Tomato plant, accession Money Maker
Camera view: tilt-top (135 deg); turntable rotation: 330 degrees
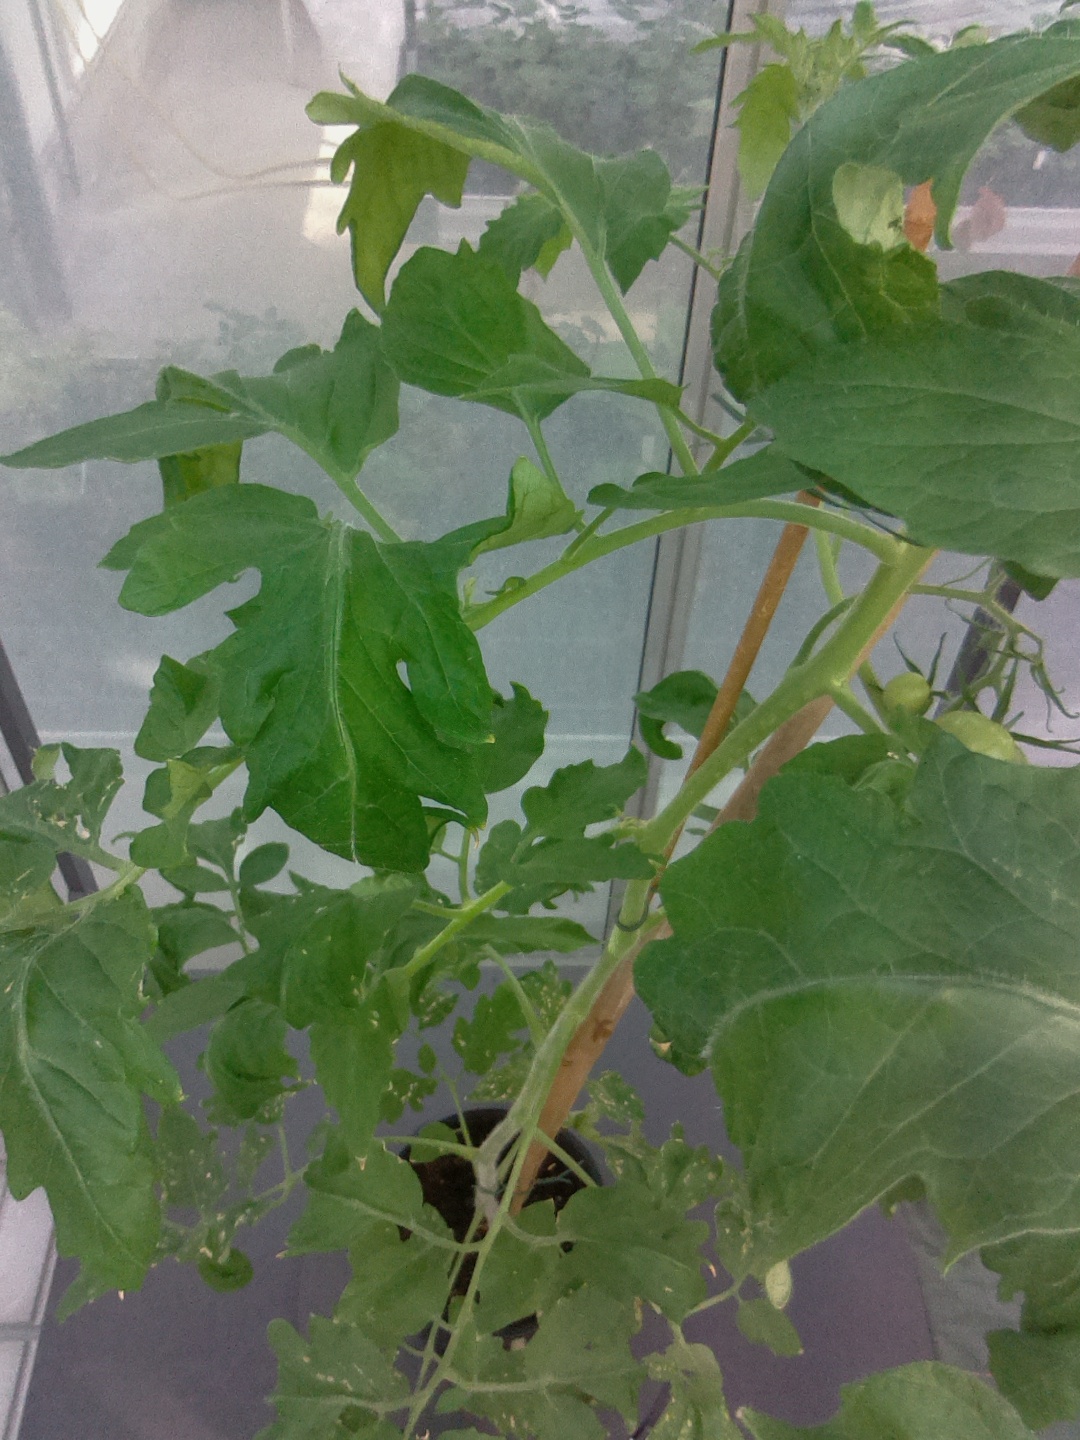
BBCH growth stage 72: 20%-30% of final fruit size